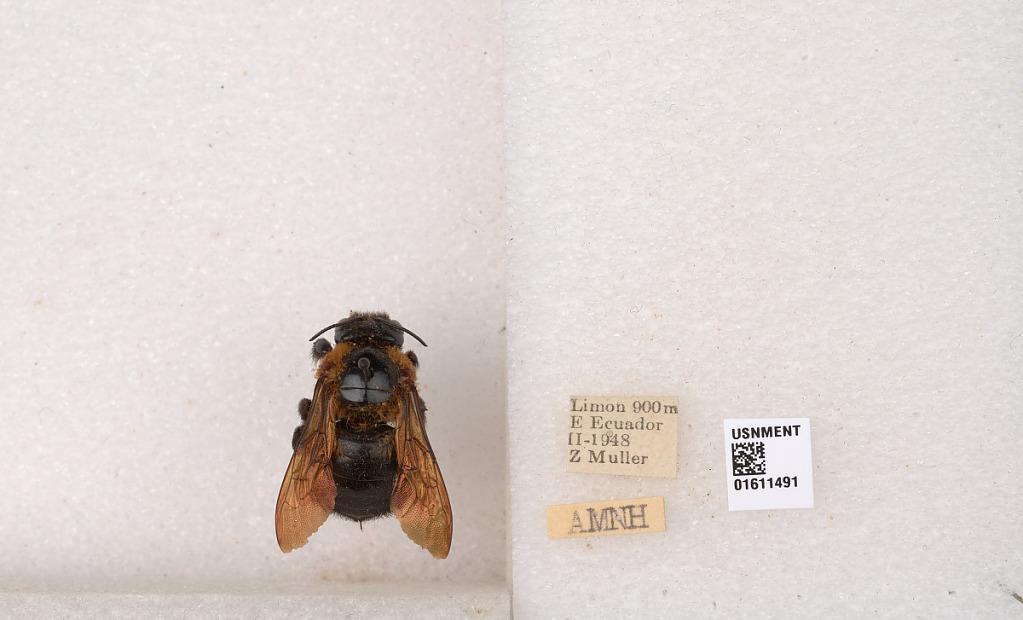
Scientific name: Xylocopa